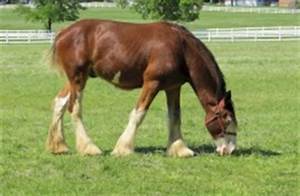
Label: horse